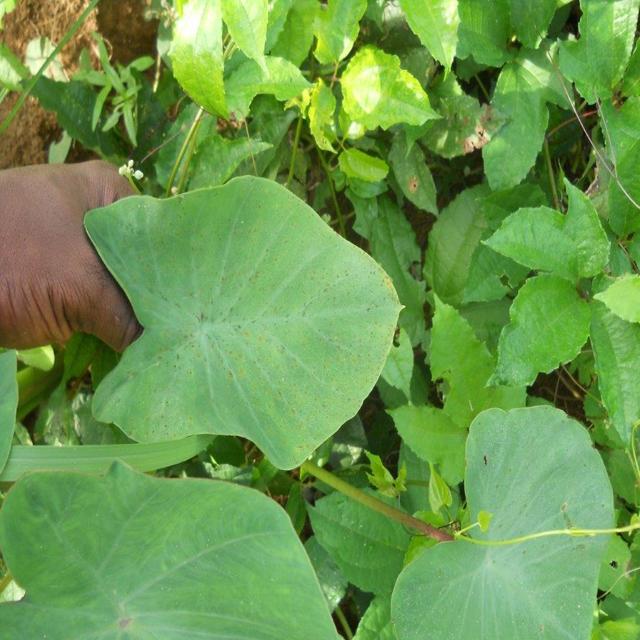
Label: Healthy